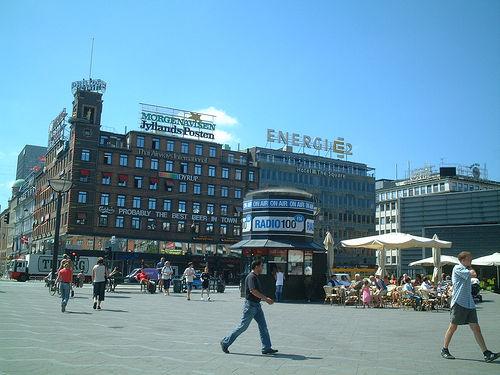
Weather: sun or clear